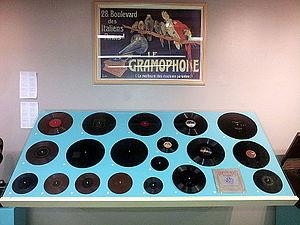
Musée des ondes Émile-Berliner à Montréal, histoire du disque
Saint-Henri est un quartier de l'arrondissement du Sud-Ouest de la ville de Montréal. Le quartier Saint-Henri est délimité à l'est par l'avenue Atwater, au sud par le canal de Lachine, à l'ouest par l'autoroute 15 et au nord par les quartiers de Notre-Dame-de-Grâce et la ville de Westmount.
Le Musée des ondes Emile Berliner est une institution muséale qui s'intéresse à l'histoire du disque et du gramophone.